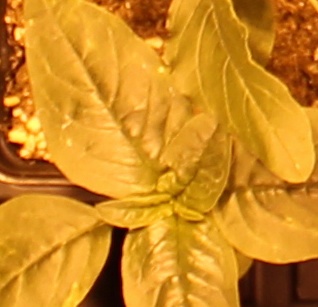
Label: Waterhemp